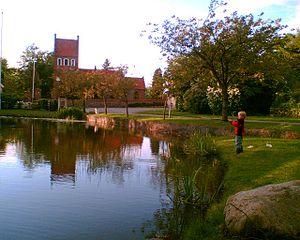
Esbønderup est une ville de la commune de Gribskov au Danemark.